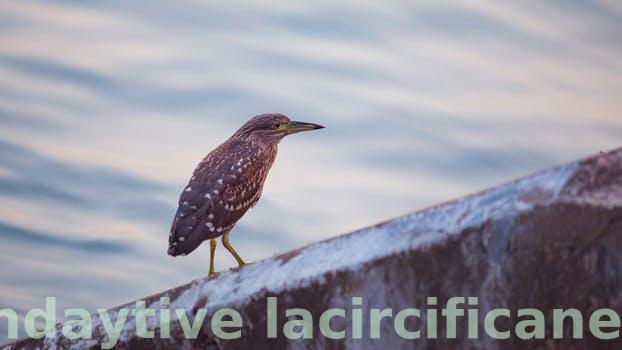
Label: Watermark